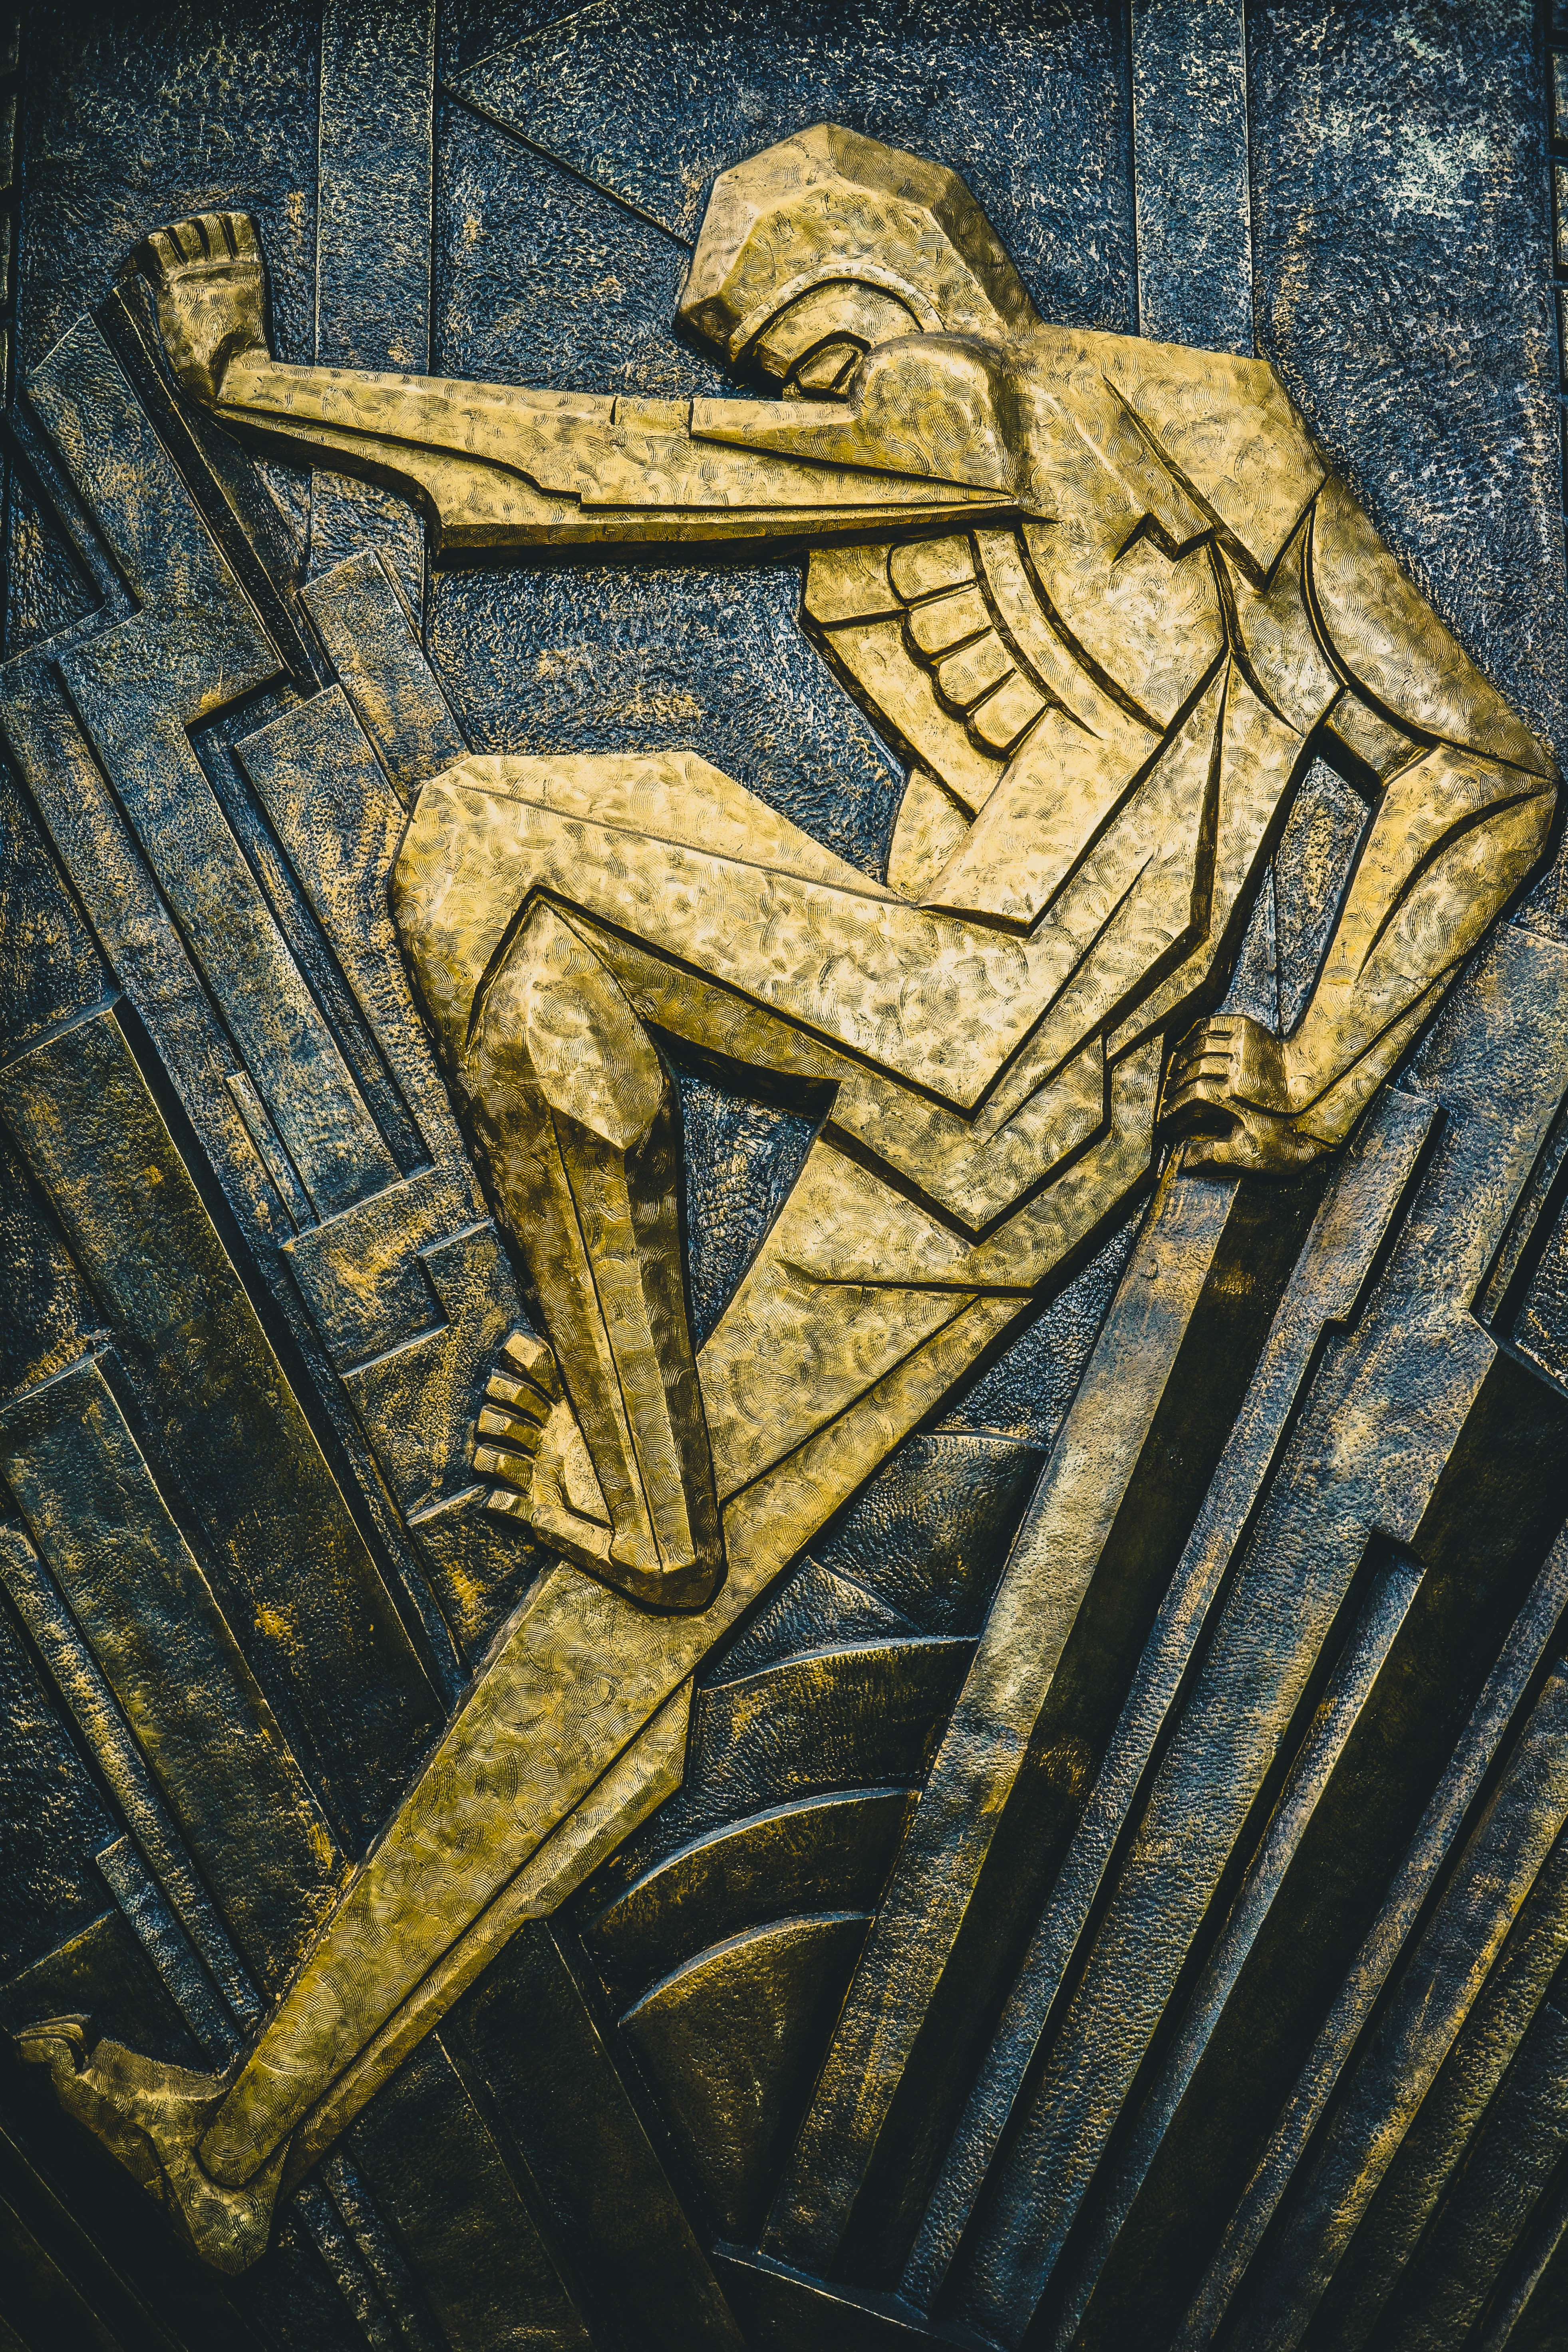
texture, grunge, painting, art, sketch, drawing, illustration, design, modern art, scuplture, ancient history